Croatian Peasant Party

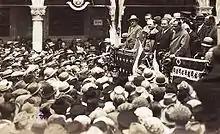
Stjepan Radić at the assembly in Dubrovnik

The HSS had little real influence in the coalition government which lasted until 1927. At the same time, the Radić's participation in the coalition was criticised in Croatia and in the HSS – although not sufficiently to threaten his leadership. A part of the membership split in protest, forming the Croatian Federalist Peasant Party. The Communist Party of Yugoslavia ("Komunistička partija Jugoslavije", KPJ) also criticised Radić for his cooperation with the regime. The KPJ had recently adopted the federalist approach to reform of the country and saw the republican movement of the HRSS as a potential recruitment pool. The HSS conversely, regardless of KPJ's formal federalist policy, saw the KPJ as unitarists and essentially a political endeavour to promote Serbian agenda.